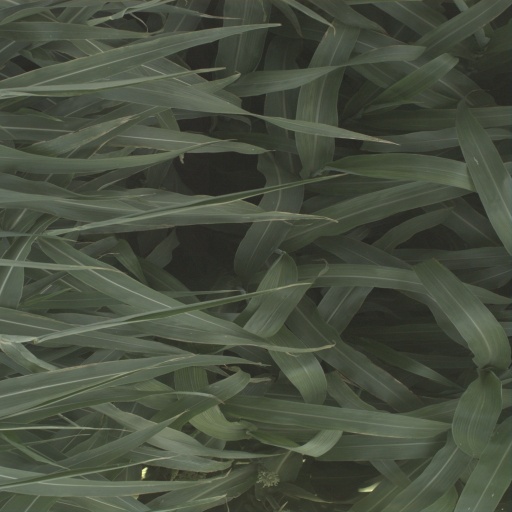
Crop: sorghum